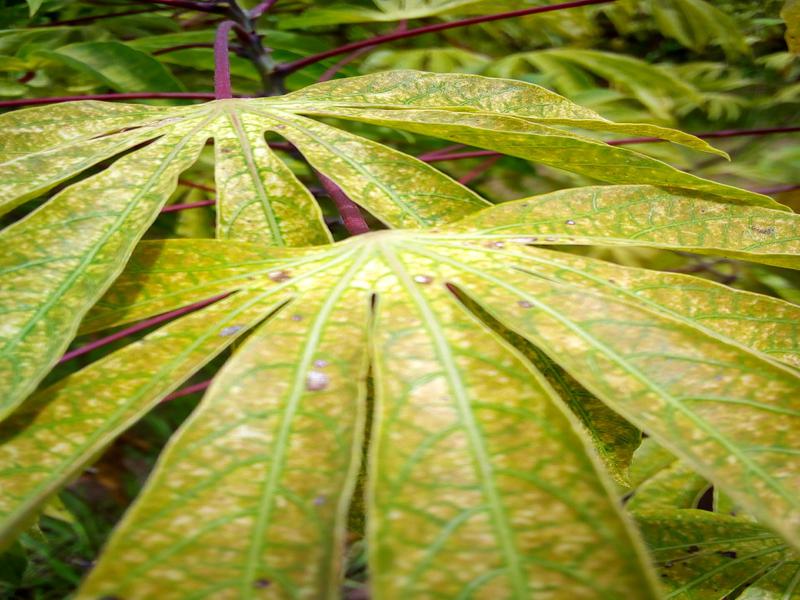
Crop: cassava
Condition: green_mottle